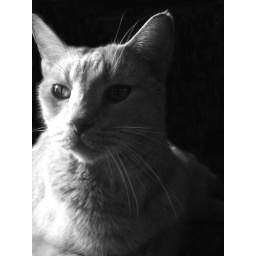
Our neighbors cat, who sits beside the window everyday waiting for the birds to come to the bird feeder.